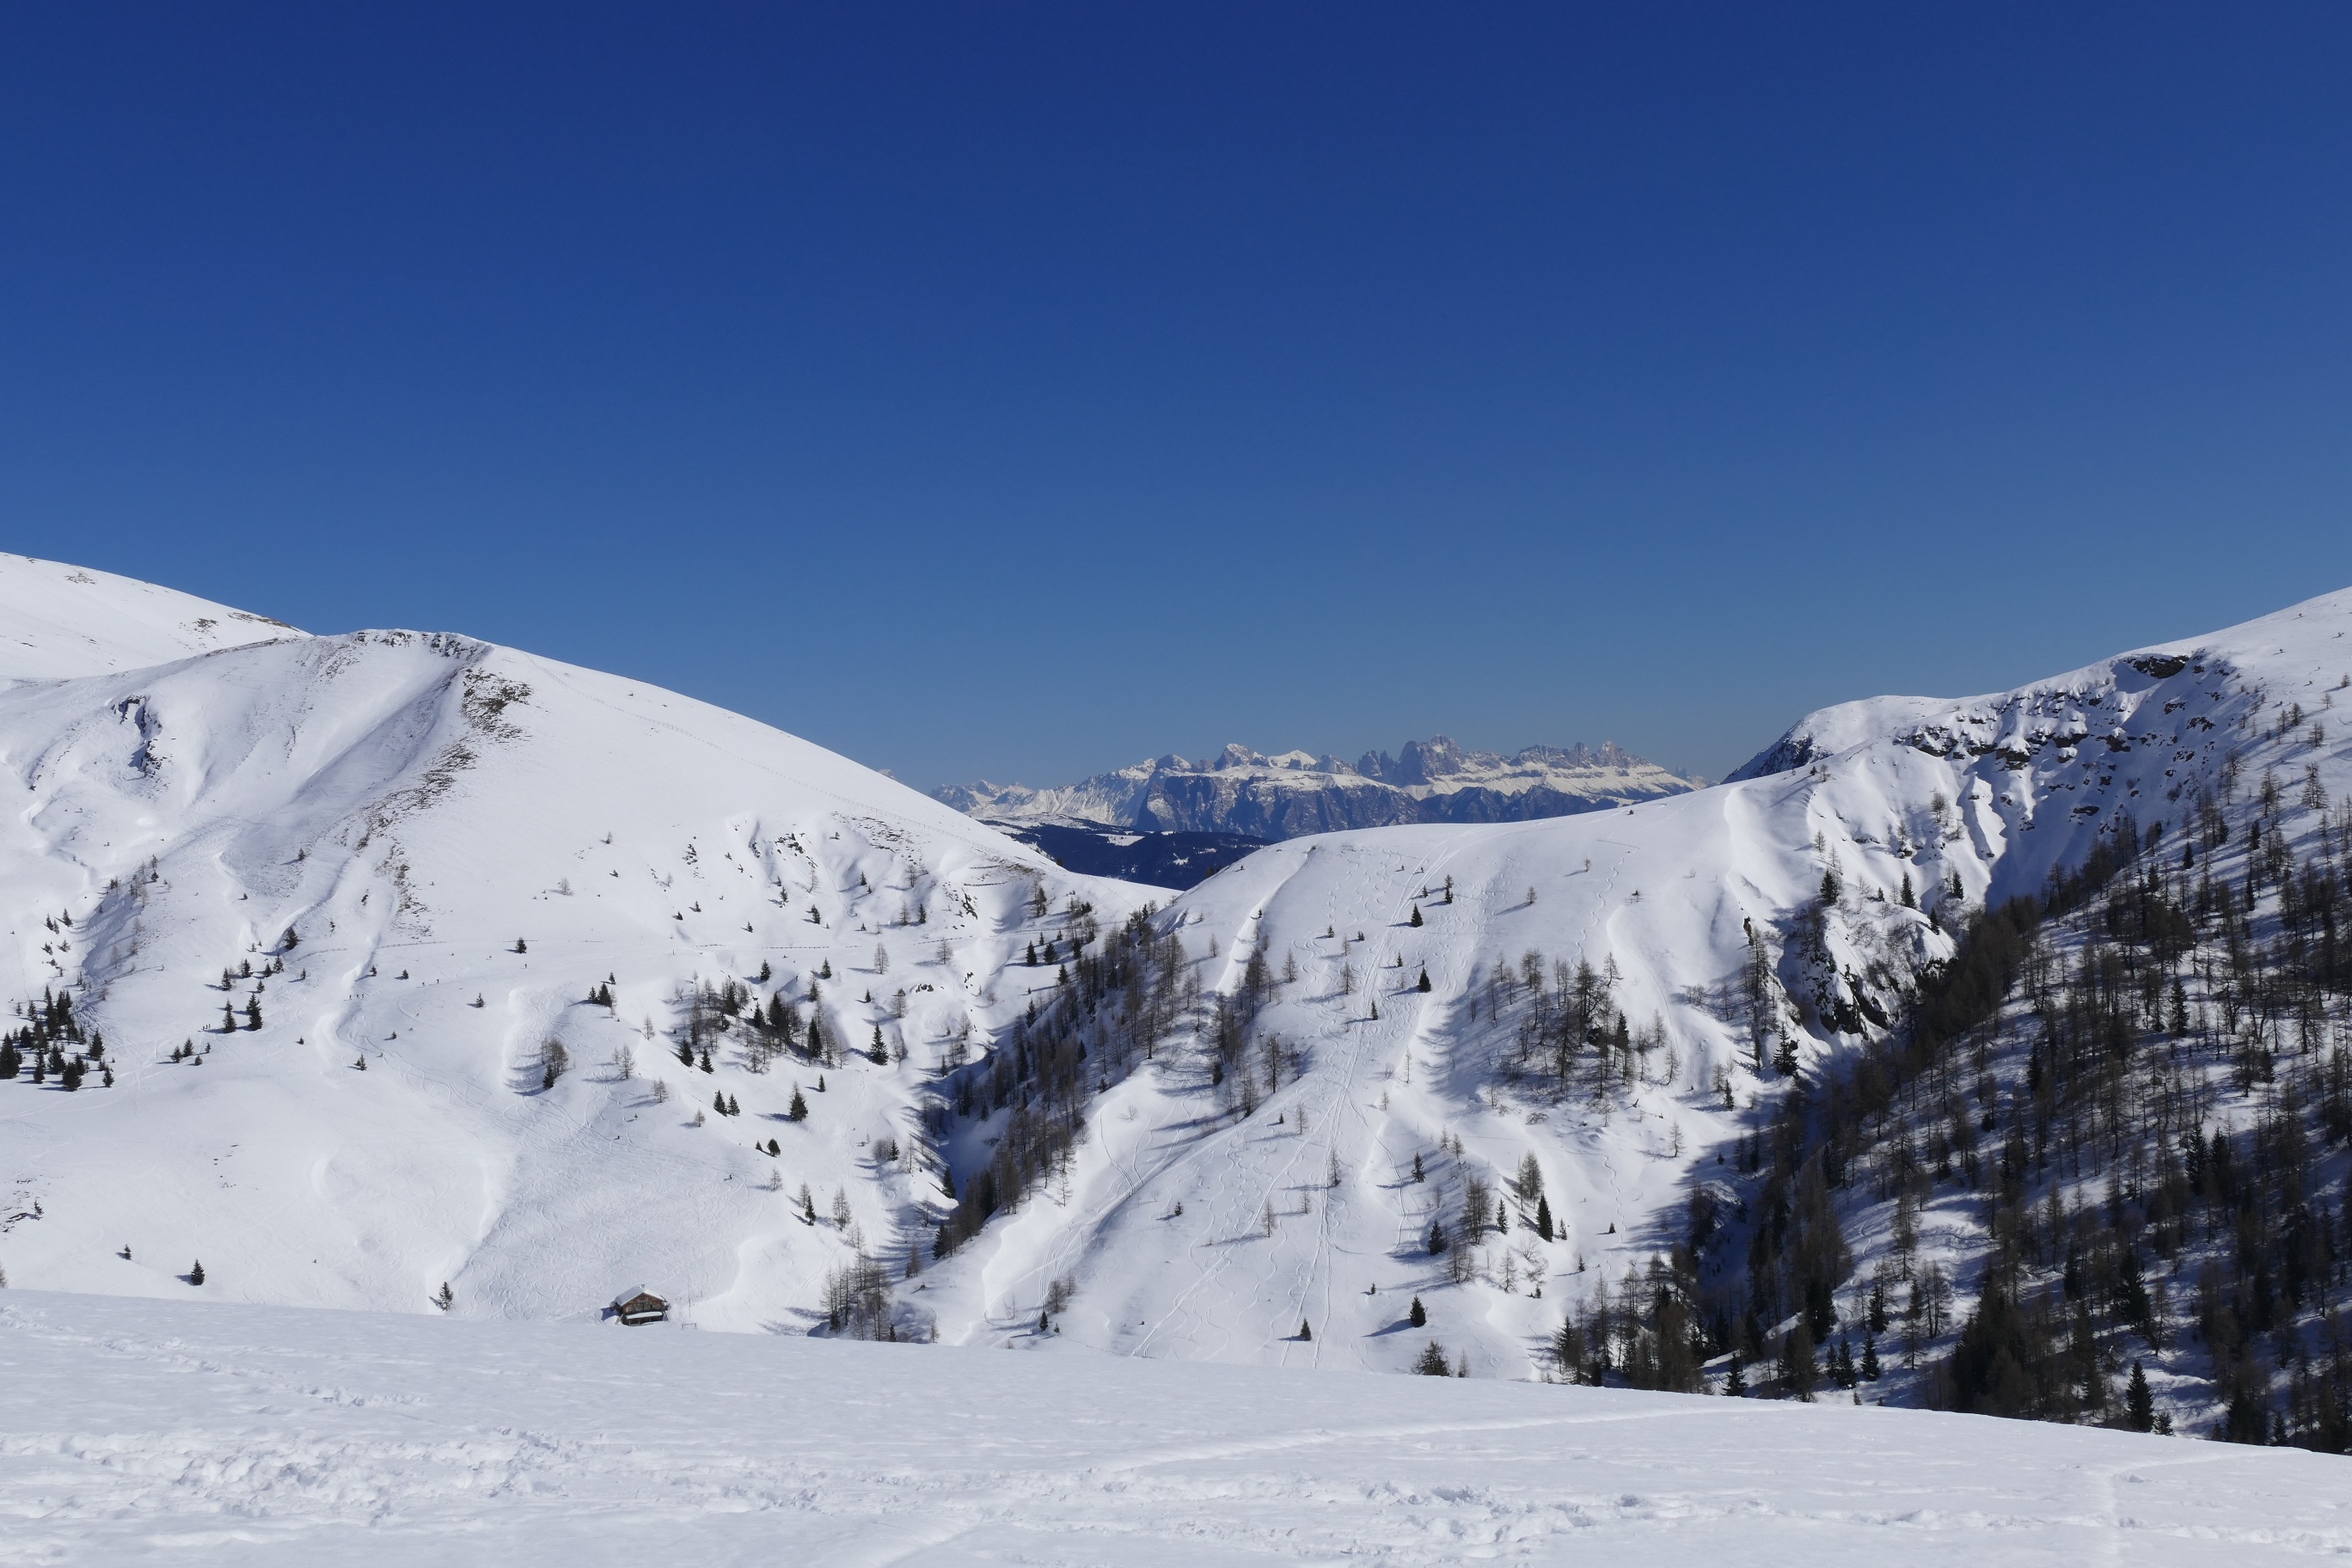
mountain, snow, winter, mountain range, weather, skiing, season, ridge, sports equipment, winter sport, resort, mountains, alps, ski, wintry, piste, dolomites, ski touring, ski mountaineering, ski equipment, mountainous landforms, geological phenomenon, shooting area, meran 2000, mountais